House of the Tragic Poet

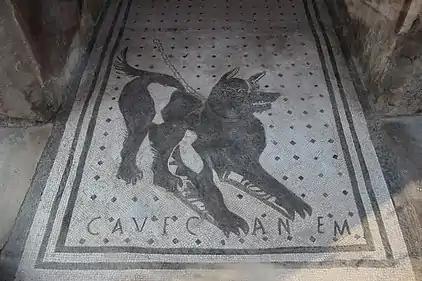
Mosaic Dog from floor of vestibule

The vestibule floor was decorated with a mosaic picture of a domesticated dog leashed and chained to an arbitrary point. Below the figure were the words "CAVE CANEM", meaning Beware of the dog. These words, much like similar signs today, warned visitors to enter at their own risk and served as protection over the more private quarters of the home. The rest of the vestibule floor was decorated in a tesserae or checker-like pattern, in black and white tiles. This pattern was framed by a border of two black stripes that surrounded the room.